Byzantine Malta

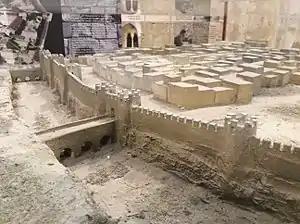
A possible reconstruction of the Roman walls of Melite.

The Hellenistic temple at the multi-period sanctuary site at Tas-Silġ, between Żejtun and Marsaxlokk, was converted into a Christian basilica. The basilica was built in the porticoed courtyard of the temple, which was roofed over. The square building had three naves with an apse at the eastern end. The prehistoric megalithic temple was reused as a baptistery, with the font placed in the middle of the ancient structure. The church, or at least its structure, remained in use until the 8th-9th centuries. A fortified wall with at least one tower was built around part of the site, possibly as a response to the Arab threat. More than two hundred Byzantine coins were found in the drain of the baptismal font, dating from the mid-4th century, the reforms by Justinian (538-9) and a gold coin dated to Constantine IV.